Yahaan

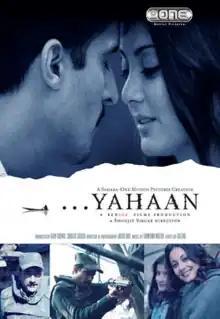
Theatrical release poster

Yahaan is a 2005 Indian Hindi-language war film directed by Shoojit Sircar and produced by Sahara One Motion Pictures and Red Ice Films. The film stars Jimmy Sheirgill, Minissha Lamba (in her film debut) and Yashpal Sharma in lead roles and had its theatrical release on 29 July 2005. "Yahaan" was also screened at the 7th Ocean's Cinefan Film Festival where it was awarded with the Special Jury Prize.